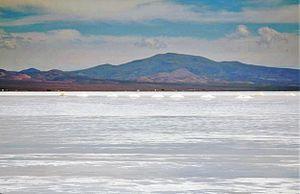
Les Salinas Grandes, appelées autrefois Désert des Salines sont un vaste salar situé au centre nord-ouest de l'Argentine.
La province de La Rioja est une subdivision de l'Argentine située au nord-ouest du pays. Elle est limitée au nord-ouest par le Chili, à l'ouest par la province de San Juan, au sud par la province de San Luis à l'est par la province de Córdoba et au nord par la province de Catamarca.
La province de Santiago del Estero est une province de l'Argentine, située dans la région du Gran Chaco, dans le centre-nord du pays. Sa capitale est la ville de Santiago del Estero. En 2010 la population recensée se montait à 896 461 habitants. En 2018 sa population était estimée à 958 000 habitants.